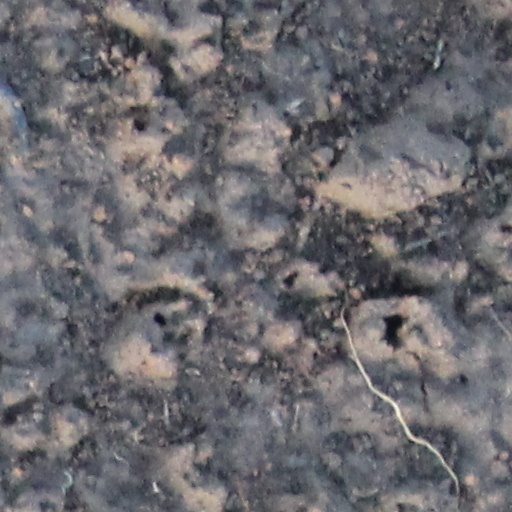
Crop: wheat